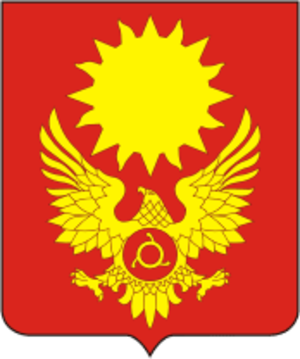
Magas est depuis 2002 la capitale de la république d'Ingouchie, en Russie. Sa population s'élevait à 4 106 habitants en 2013.